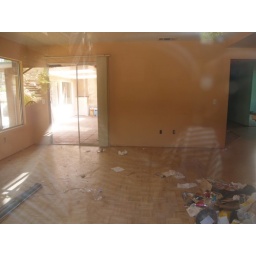
family room w fire place in the corner left (not seen) far sliding glass door to the left is the Sun roon